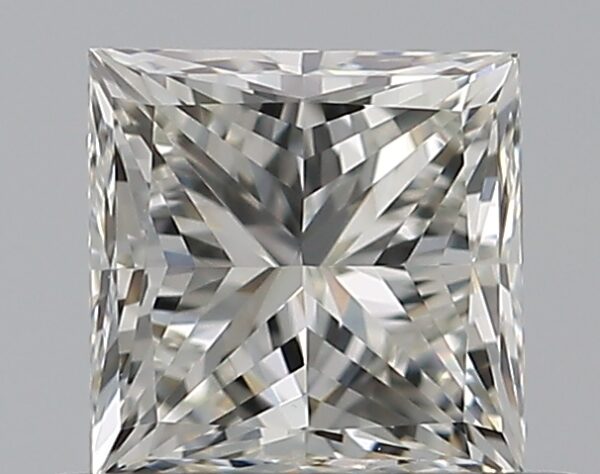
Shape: princess
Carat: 0.5
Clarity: VVS2
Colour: J
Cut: EX
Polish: EX
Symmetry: VG
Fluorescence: F
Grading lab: GIA
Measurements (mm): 4.22 x 4.2 x 3.1